Lake Constance

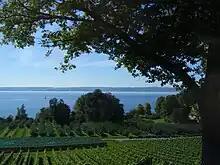
Lake Constance, seen from a vineyard

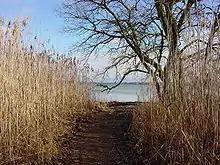
The Mettnau peninsula

A one-hundred year event is the freezing over of Lake Constance, when the Lower Lake and the Upper Lake are completely frozen over so that people can safely cross the lake on foot. The last so-called "Seegfrörne" (Alemannic) event was in 1963. The following is a list of years in which Lake Constance froze over partially or completely: